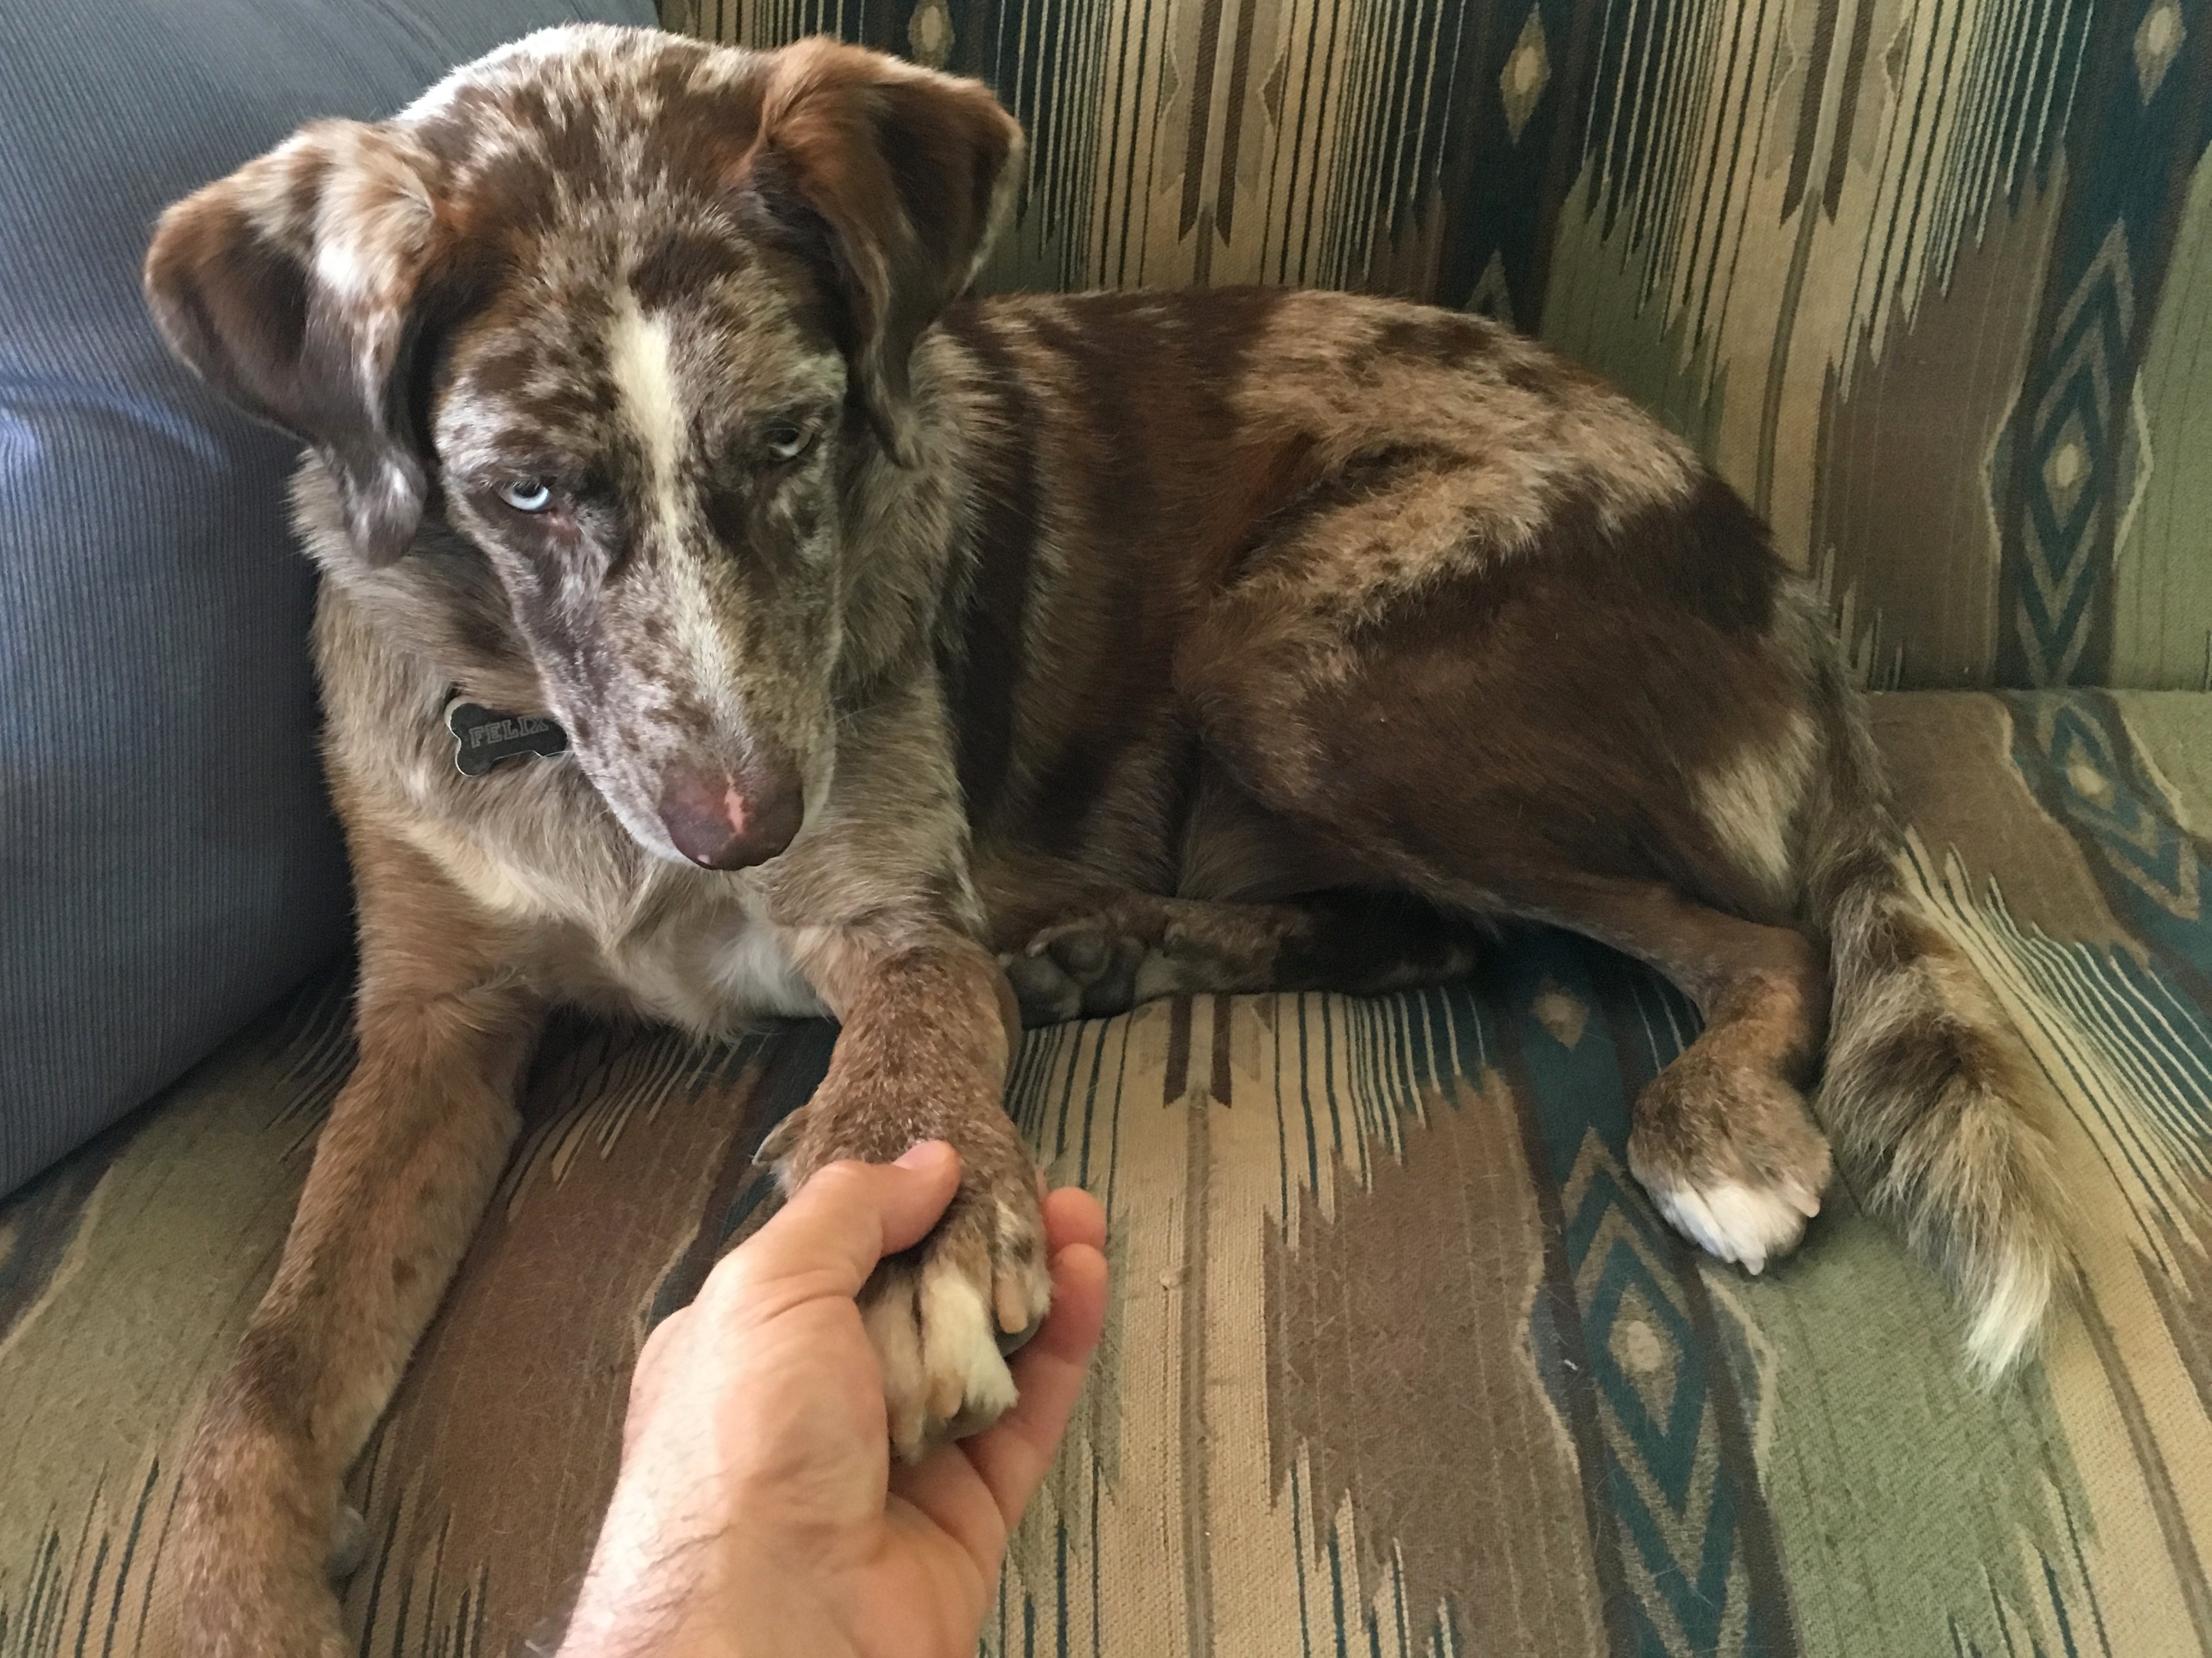
puppy, dog, mammal, vertebrate, felix, animal shelter, street dog, dog like mammal, wolfdog, dog crossbreeds